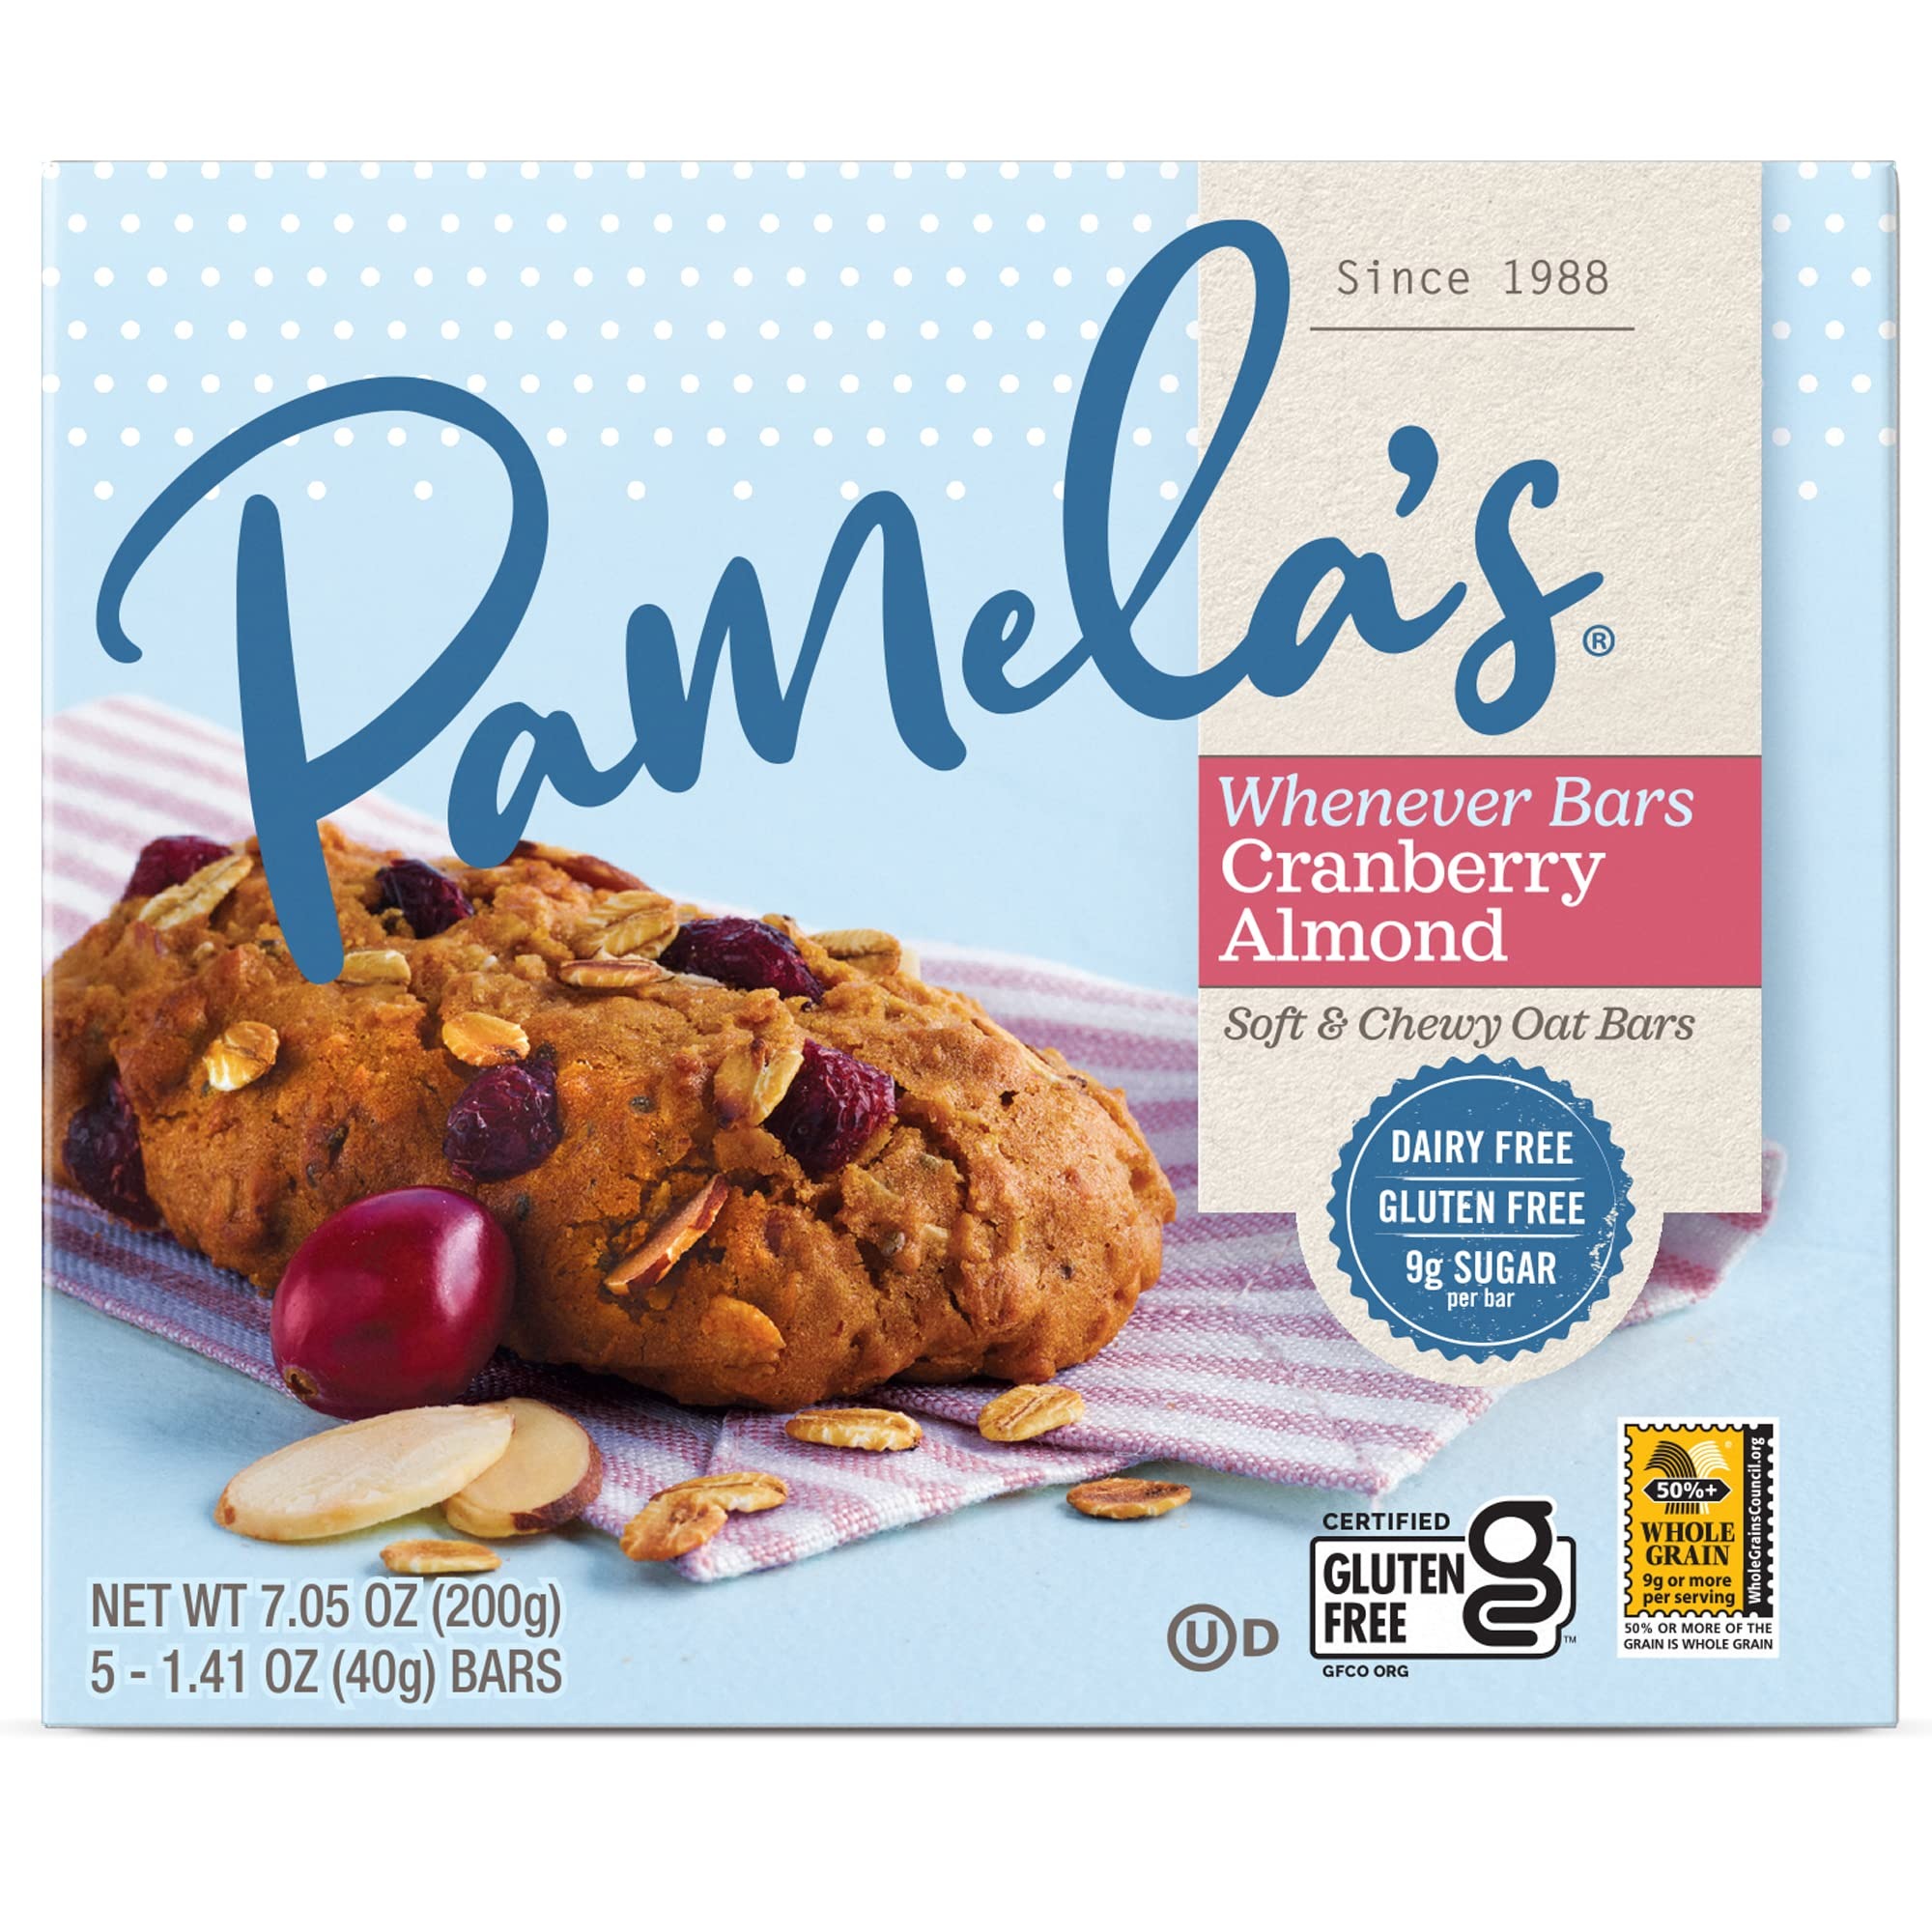
Item Name: Pamela's Products Gluten Free Whenever Bars, Cranberry Almond, 5 Count Box, 7.05-Ounce (Pack of 6)
Bullet Point 1: Contains 6 - 5 count boxes; Packaging May Vary
Bullet Point 2: Wheat free
Bullet Point 3: Gluten free
Bullet Point 4: Non-Dairy
Bullet Point 5: No artificial ingredients
Value: 30.0
Unit: Count

Price: 12.31